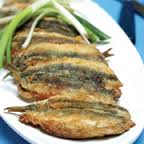
Yemek: hamsi